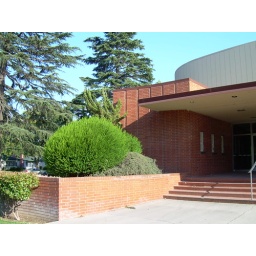
Here is the brick planter and the box office windows in the distance. (Modesto, Ca.)